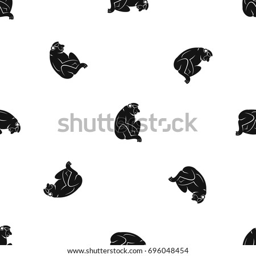
orangutan pattern repeat seamless in black color for any design .